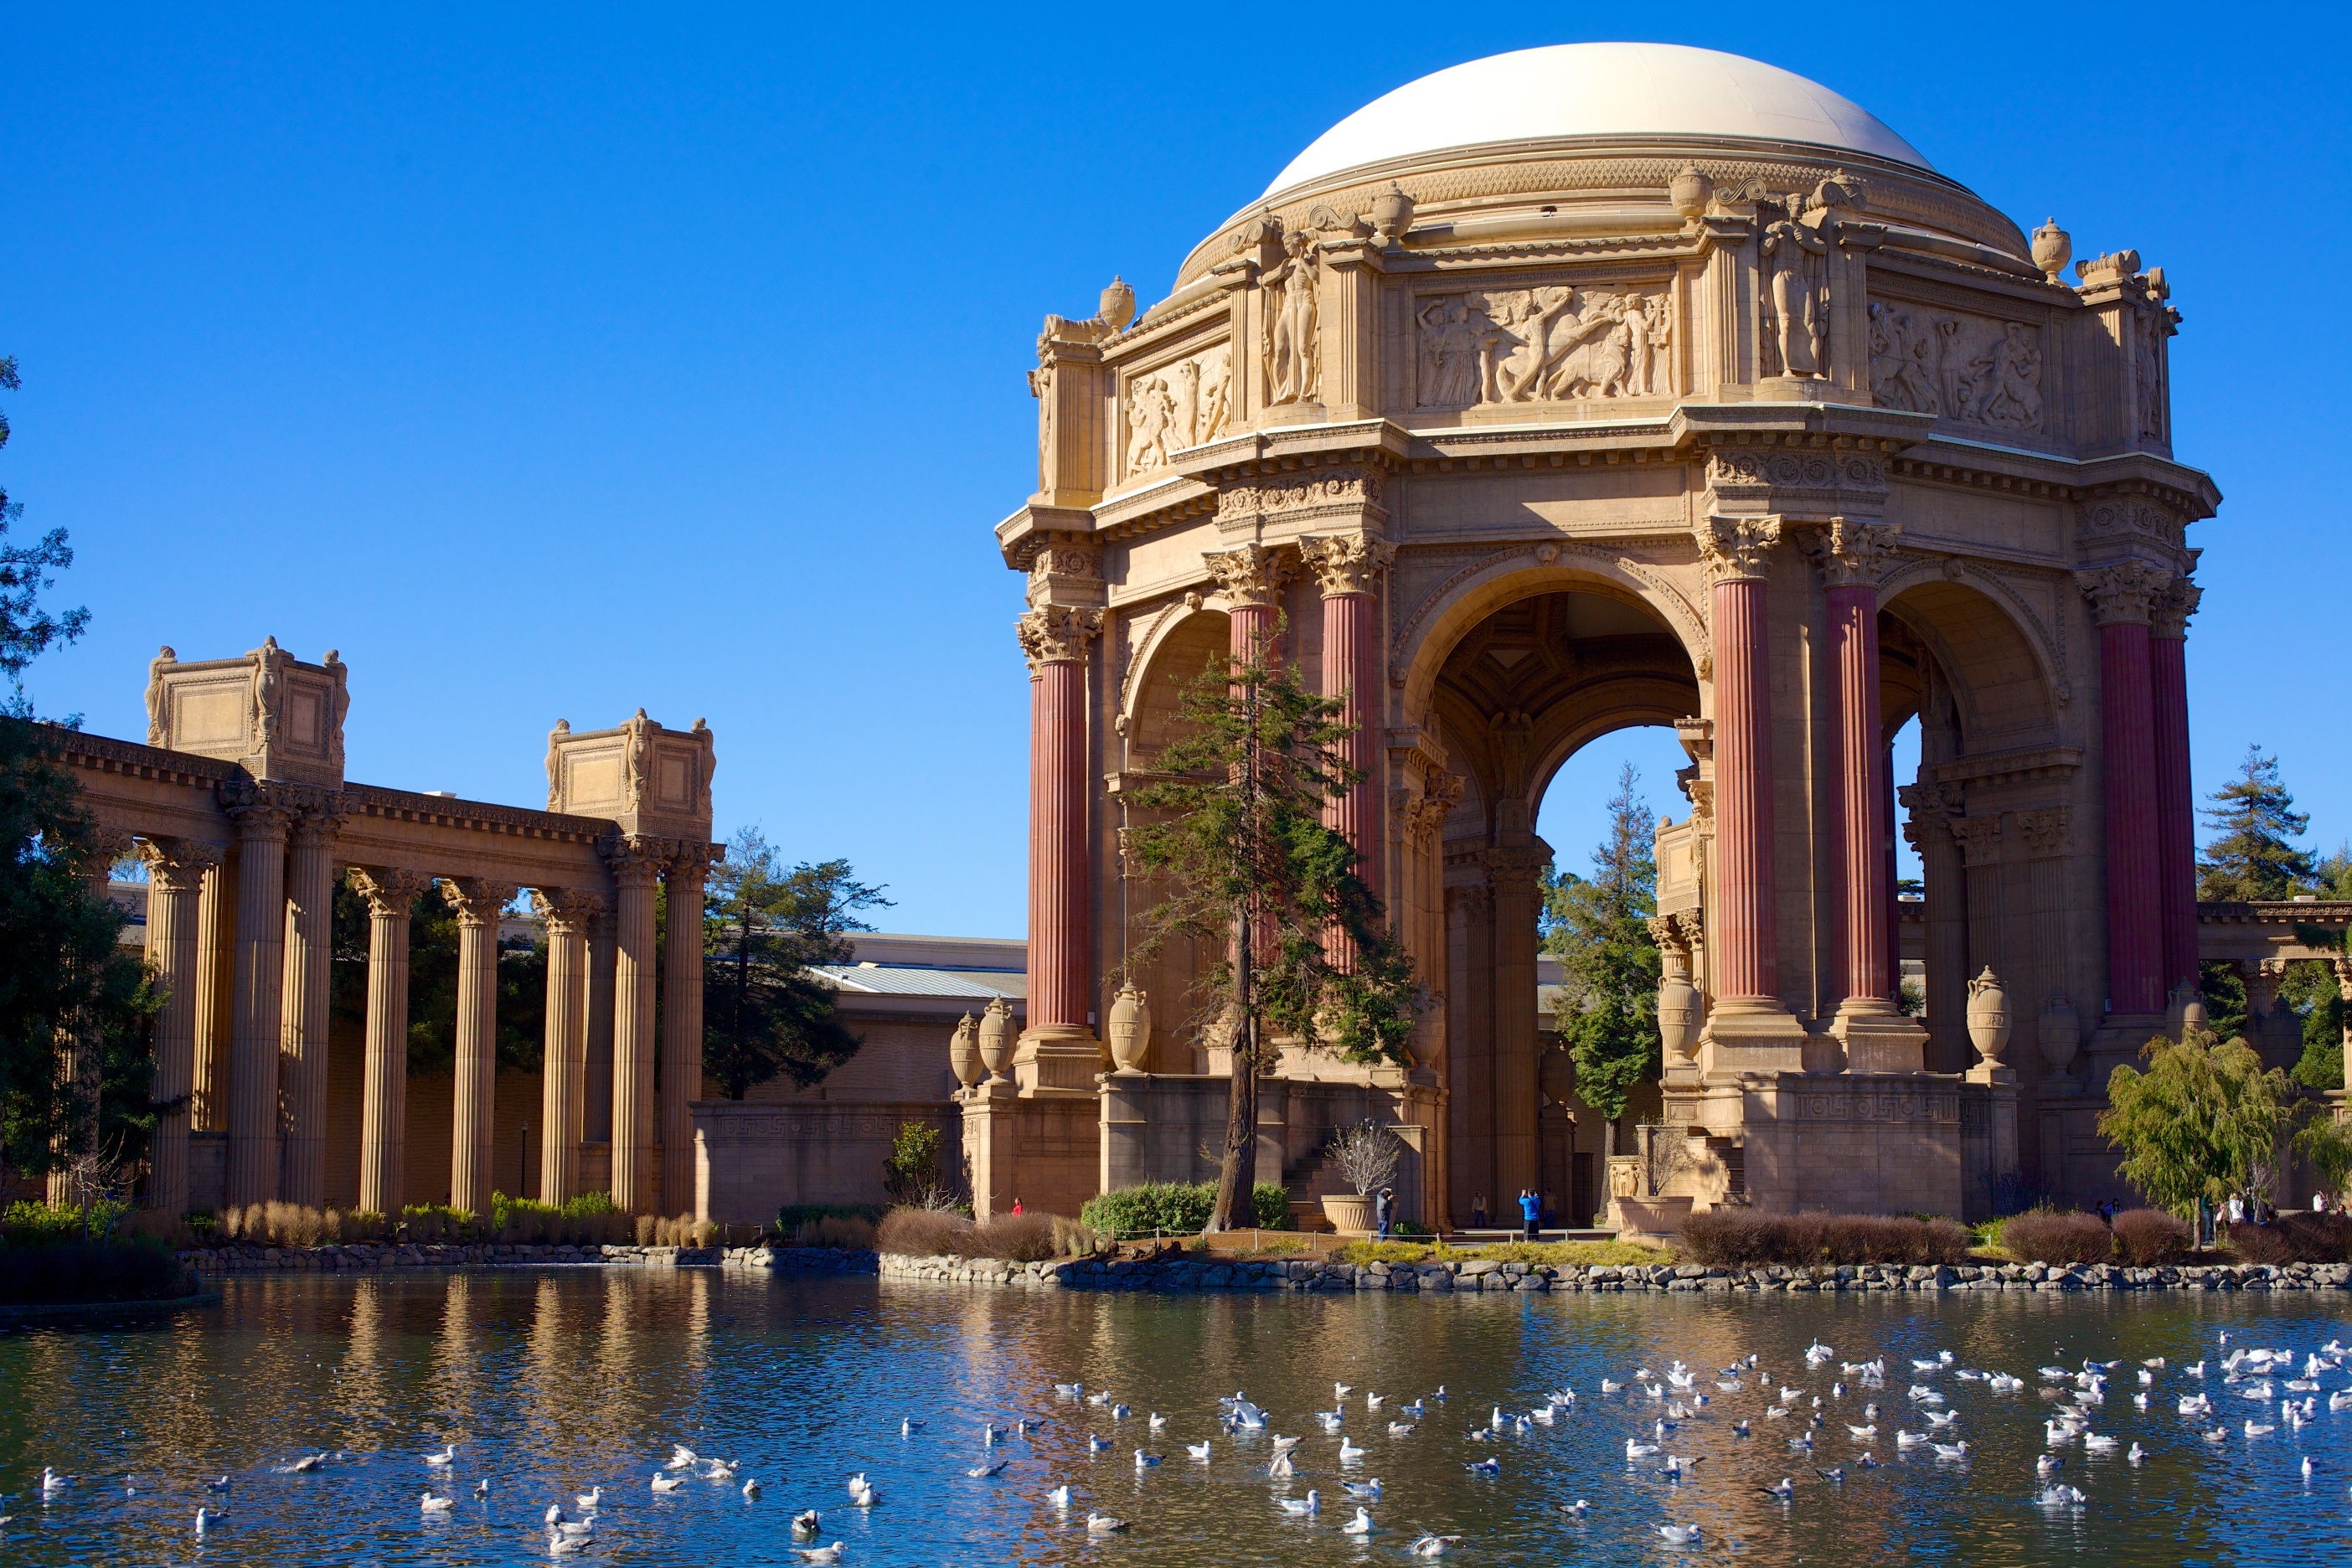
water, architecture, lake, building, palace, monument, vacation, san francisco, pond, arch, reflection, greek, museum, park, usa, america, landmark, tourism, california, place of worship, pillars, tourist attraction, dome, exploratorium, ancient rome, palace of fine arts, ancient history, ancient roman architecture, presidio